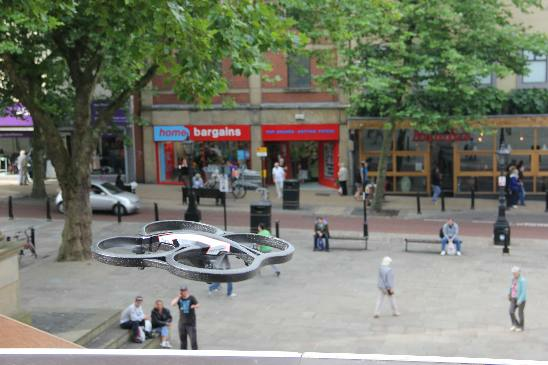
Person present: Yes